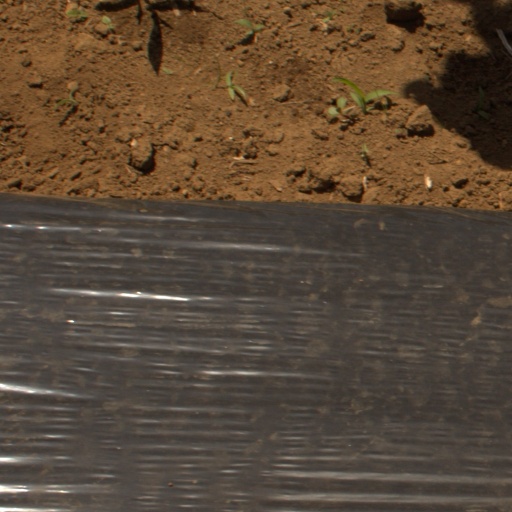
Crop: Jerusalem artichoke